Águas Claras, Federal District

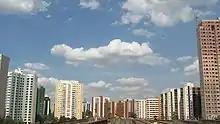
View from the subway station

Águas Claras is an administrative region in the Federal District in Brazil. It is bordered by Vicente Pires to the north, Guará and Park Way to the east, Arniqueira to the south, and Taguatinga to the west.